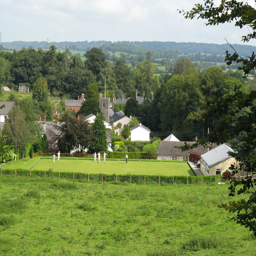
looking down on the green and village